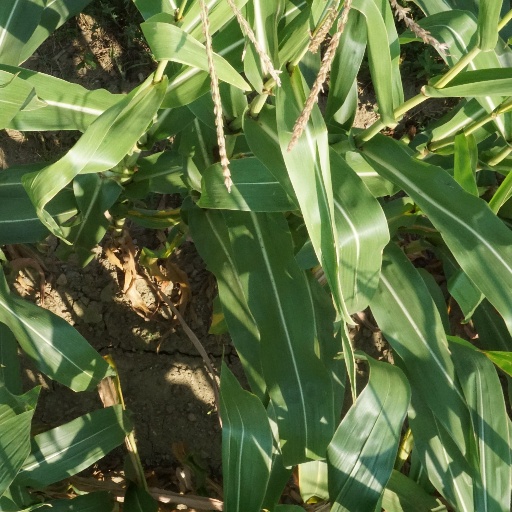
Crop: maize; corn